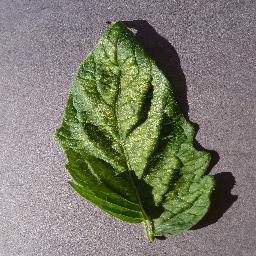
Label: Tomato___Spider_mites Two-spotted_spider_mite